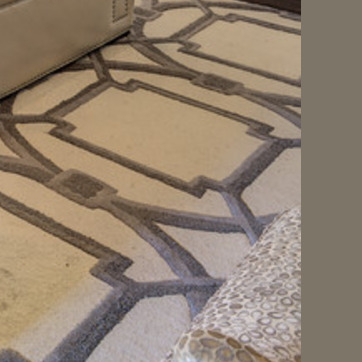
Material: carpet